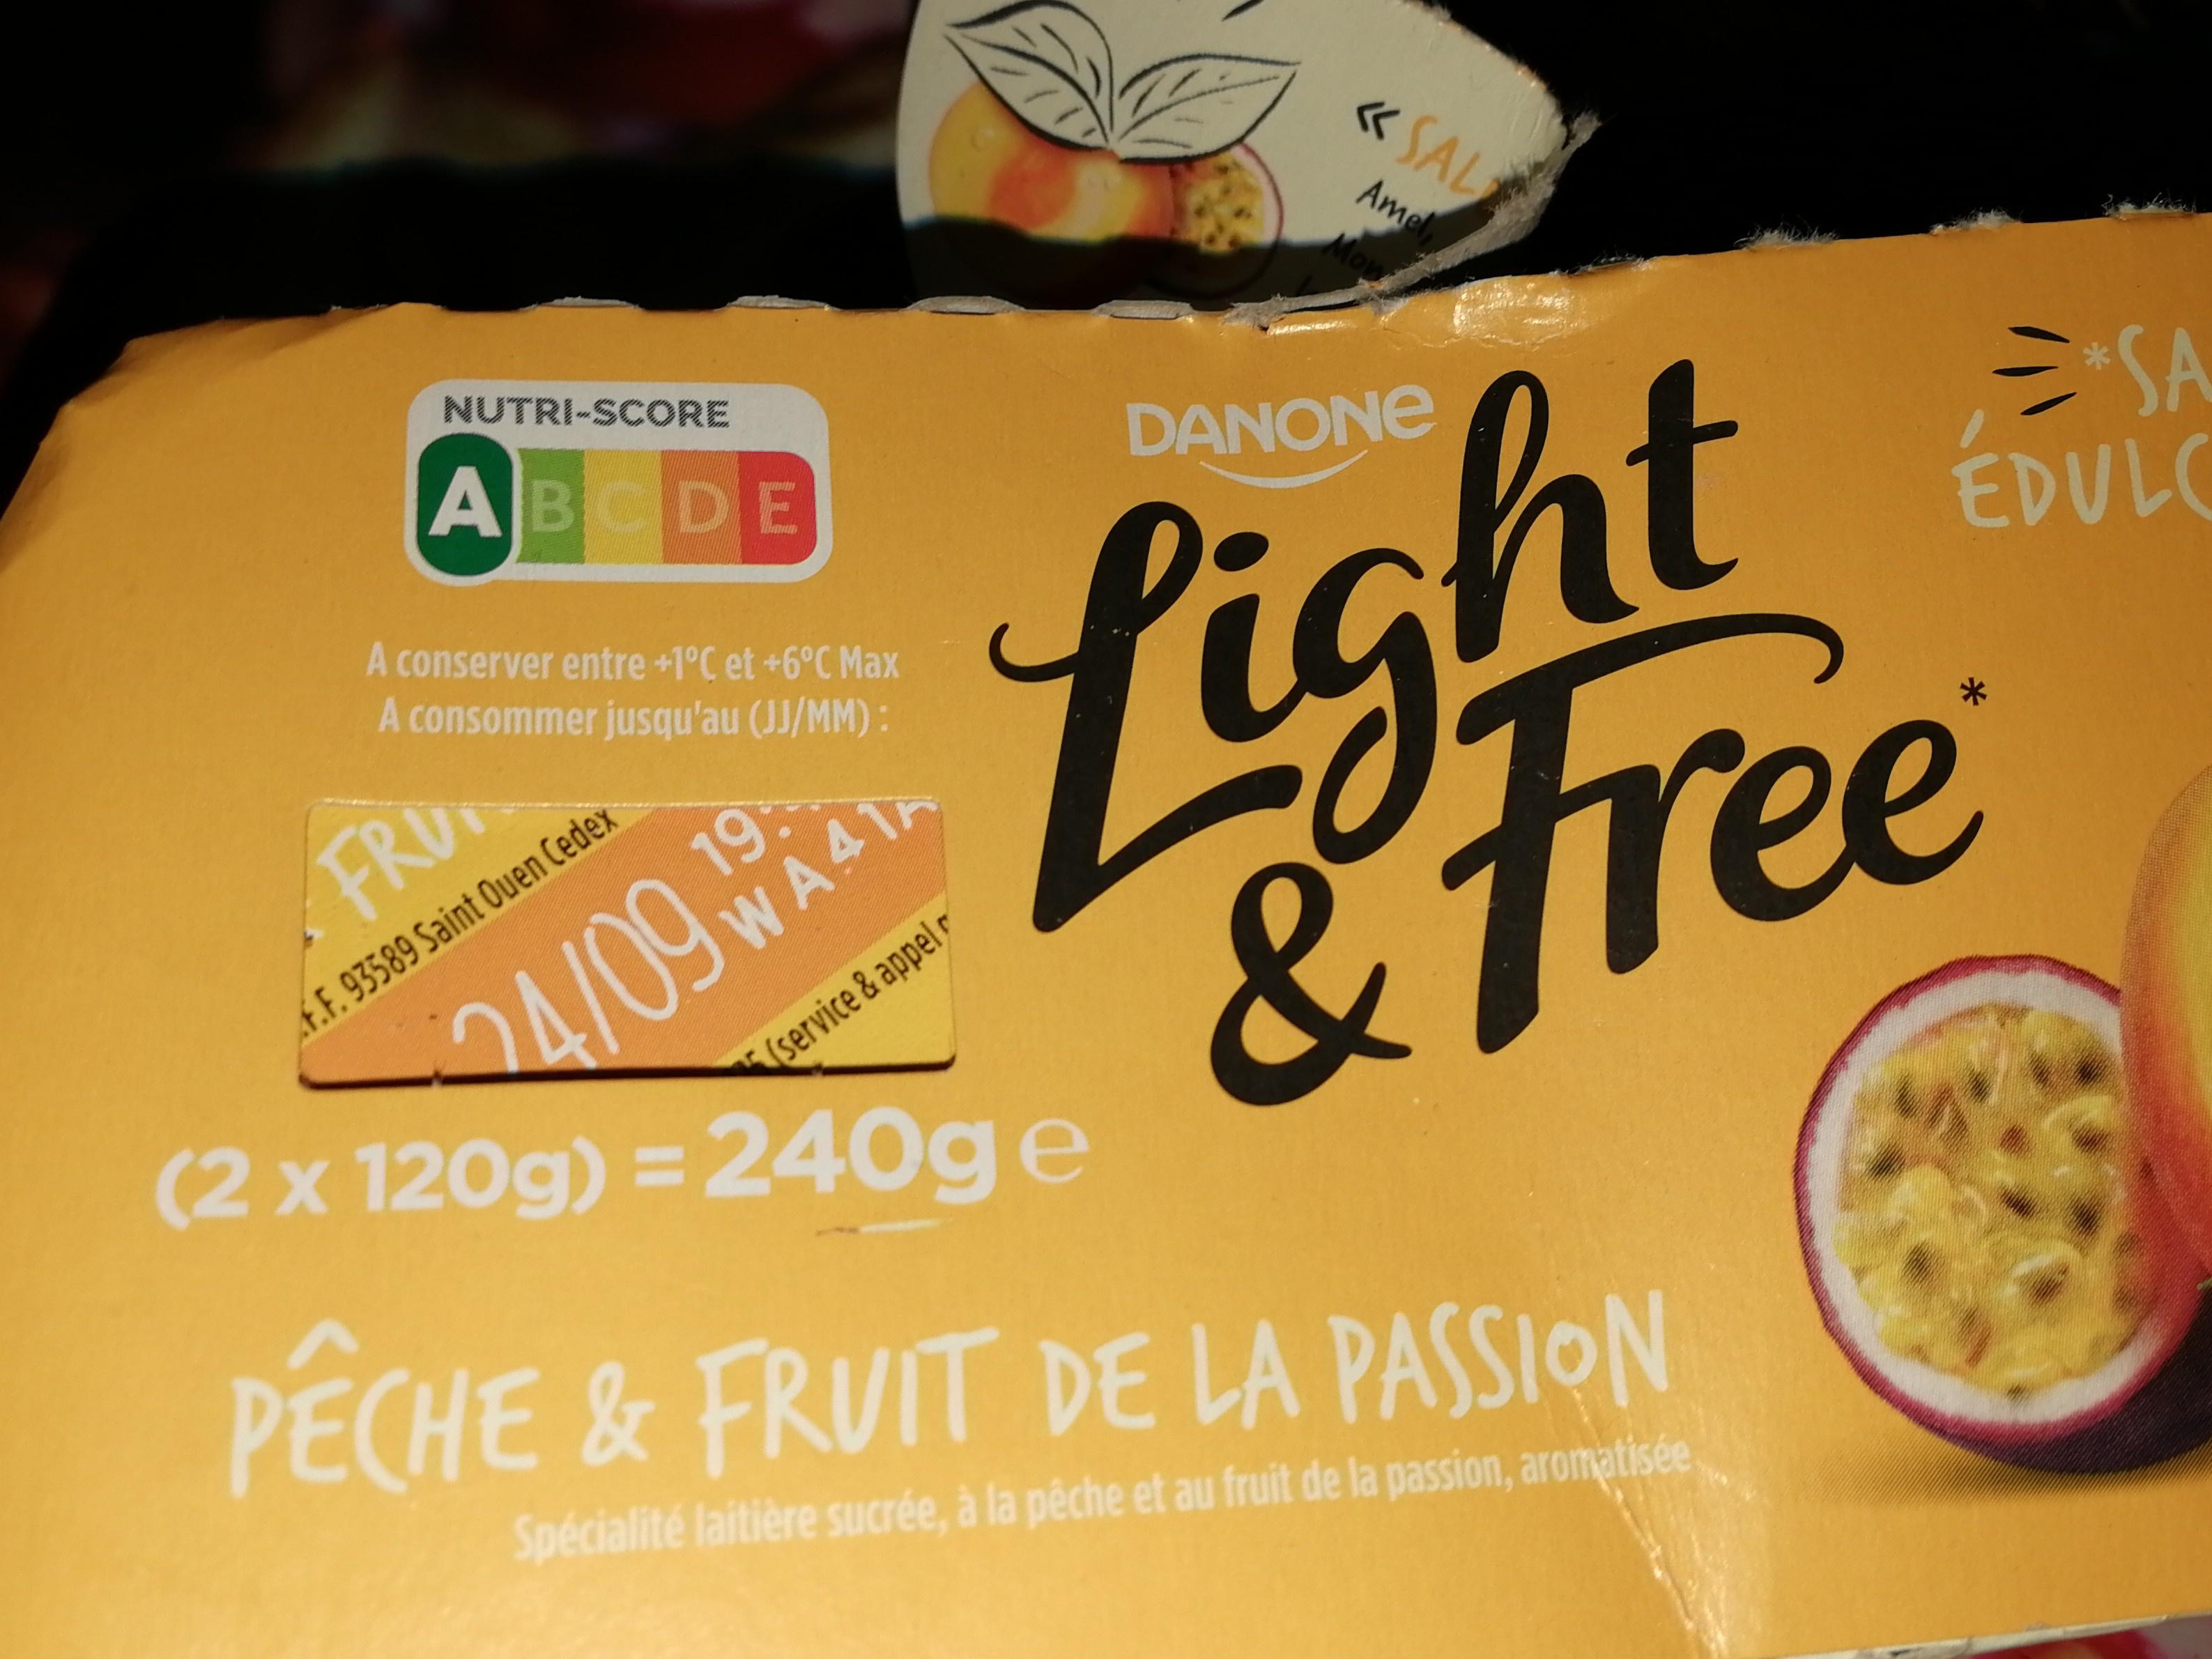
Nutri-Score label: nutriscore-a